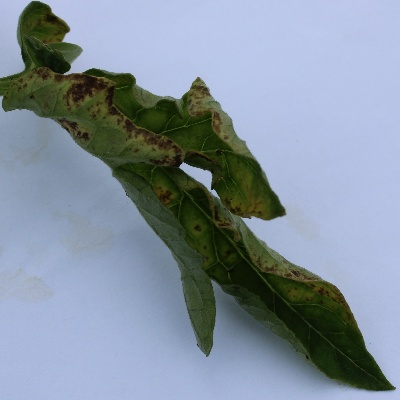
Crop: Tomato
Condition: leaf curl